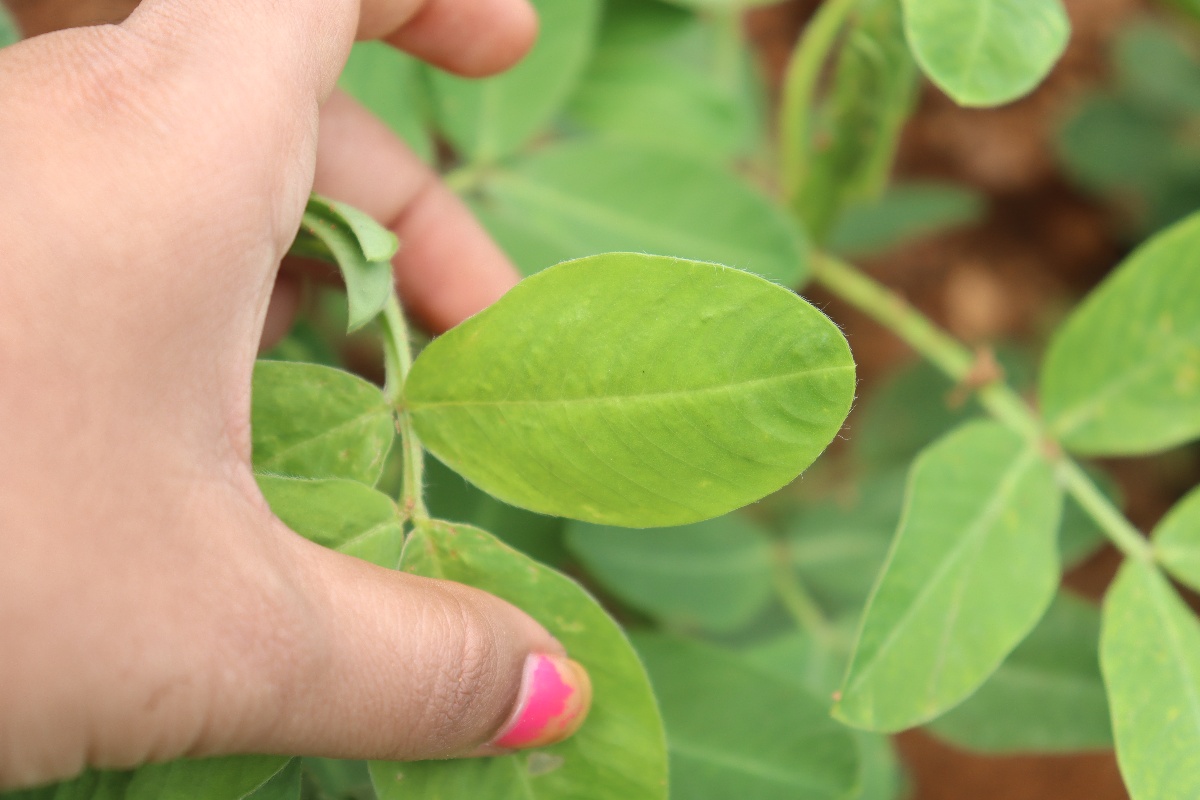
Label: healthy leaf